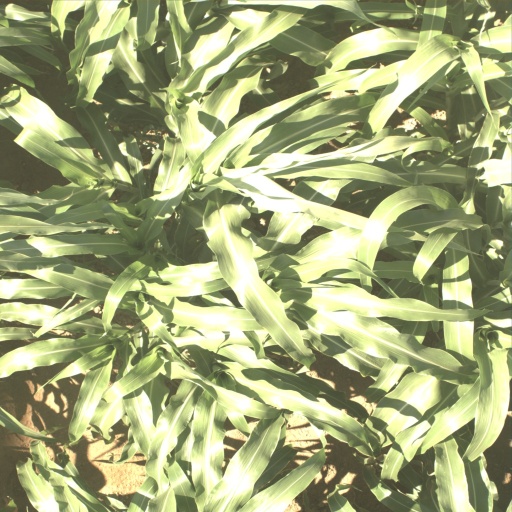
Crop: sorghum